Galicia (Spain)

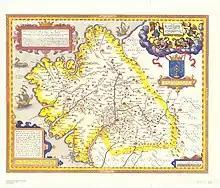
Map of the Kingdom of Galicia, 1603

On the other hand, the lack of an effective royal justice system in the Kingdom led to the social conflict known as the "Guerras Irmandiñas" ('Wars of the brotherhoods'), when leagues of peasants and burghers, with the support of several knights, noblemen, and under legal protection offered by the remote king, toppled many of the castles of the Kingdom and briefly drove the noblemen into Portugal and Castile. Soon after, in the late 15th century, in the dynastic conflict between Isabella I of Castile and Joanna La Beltraneja, part of the Galician aristocracy supported Joanna. After Isabella's victory, she initiated an administrative and political reform which the chronicler Jeronimo Zurita defined as "doma del Reino de Galicia": 'It was then when the taming of Galicia began, because not just the local lords and knights, but all the people of that nation were the ones against the others very bold and warlike'. These reforms, while establishing a local government and tribunal (the "Real Audiencia del Reino de Galicia"), and bringing the nobleman under submission, also brought most Galician monasteries and institutions under Castilian control, in what has been criticized as a process of centralisation. At the same time the kings began to call the "Xunta" or "Cortes" of the Kingdom of Galicia, an assembly of deputies or representatives of the cities of the Kingdom, to ask for monetary and military contributions. This assembly soon developed into the voice and legal representation of the Kingdom, and the depositary of its will and laws.